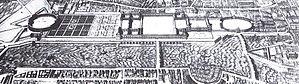
Projet pour le Louvre et les Tuileries de Léonor Houdin.
La réunion du Louvre et des Tuileries est un projet qui consistait à réunir les deux résidences royales du Louvre et des Tuileries en un seul et même bâtiment palatial.